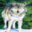
Label: wolf